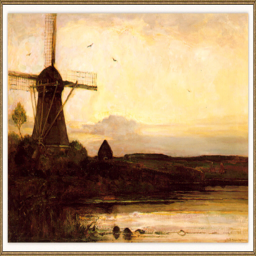
mill in the evening by painting artist